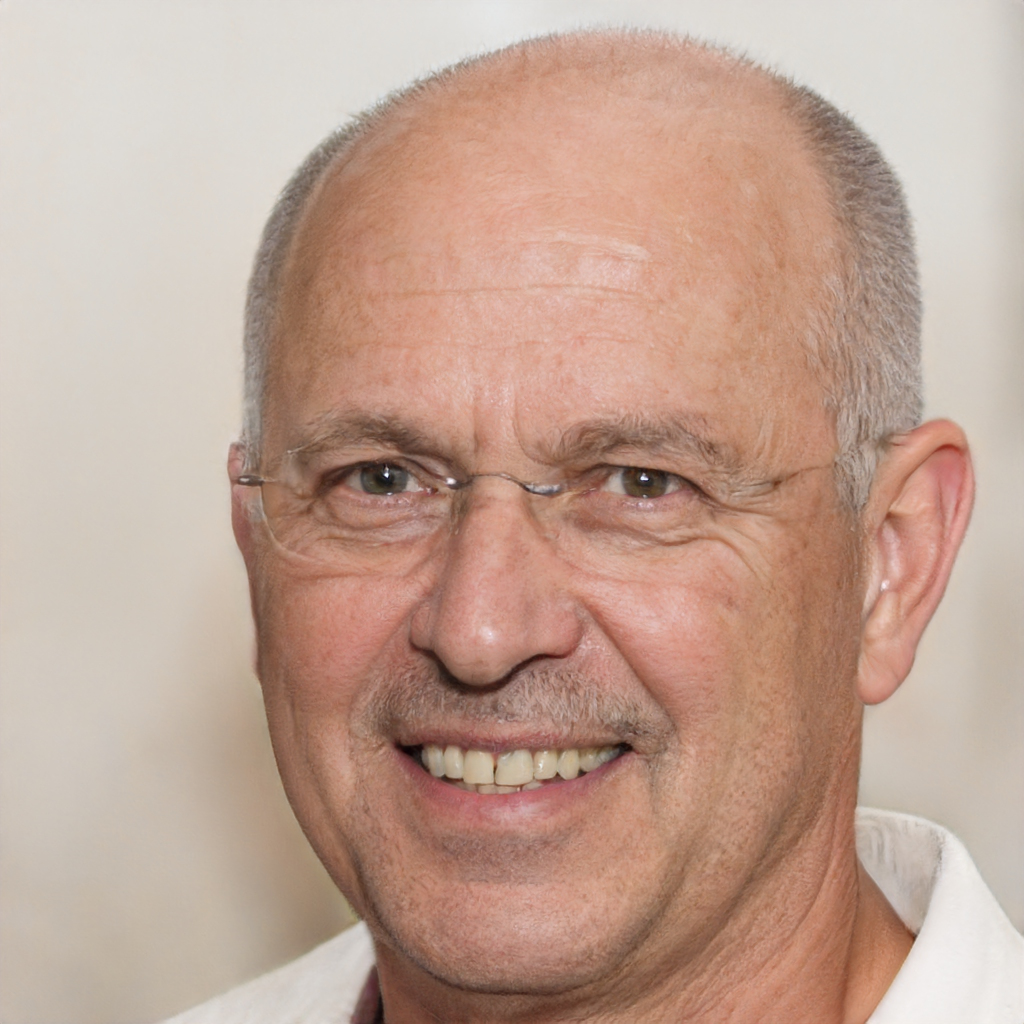
Label: No Watermark